Satyanarayana Puja

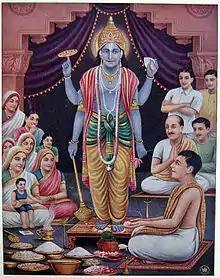
Bengali religious print circa 1940 of Satyanarayana puja with devotees and priest around.

The Satyanārāyaṇa Pūjā or Satyanārāyaṇa Vrata Kathā is a pūjā (religious ritual worship) dedicated to the Hindu god Satyanārāyaṇa, identified as an "avatāra" of Viṣṇu in Kali Yuga.